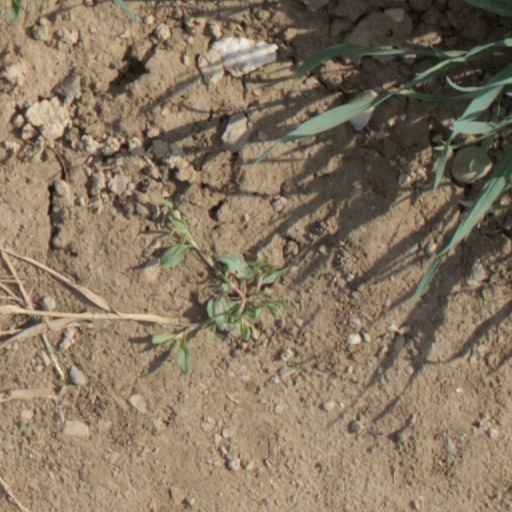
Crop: wheat